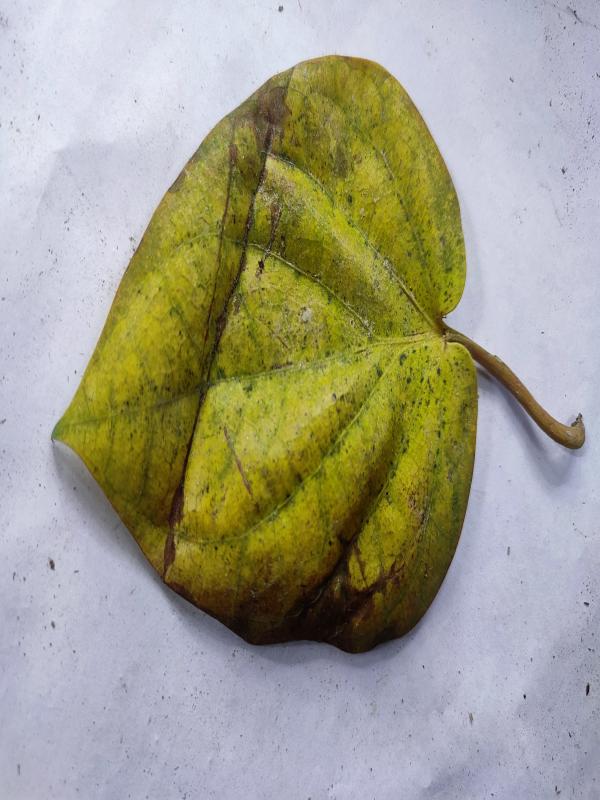
Label: Dried_Leaf